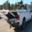
Label: pickup_truck